Pasquino

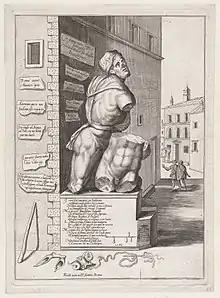
Pasquino in 1550 by Nicolas Béatrizet

The origin of the name, "Pasquino", remains obscure. By the mid-sixteenth century it was reported that the name "Pasquino" derived from a nearby tailor who was renowned for his wit and intellect; speculation had it that his legacy was carried on through the statue, in "the honor and everlasting remembrance of the poor tailor".